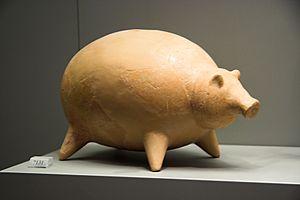
Le musée national archéologique d’Athènes est le principal musée archéologique de Grèce. Il dépend directement du Directorat général des antiquités rattaché au ministère grec de la Culture. Il est dirigé par Georgios Kakavas. Il possède l’une des plus vastes collections d’antiquités grecques au monde. Il abrite plus de 20 000 objets datant de la préhistoire à la fin de l'Antiquité venus de l'ensemble de la Grèce.